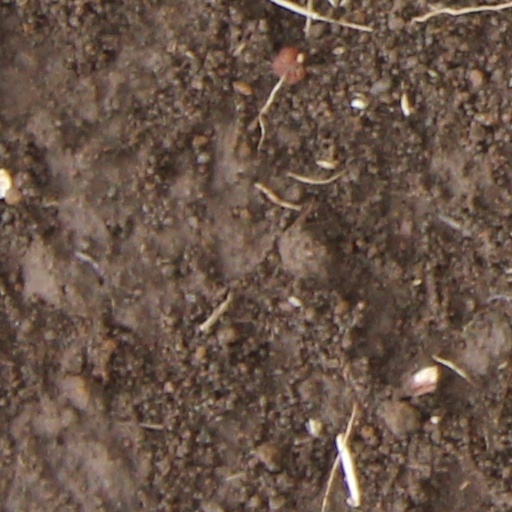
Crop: wheat